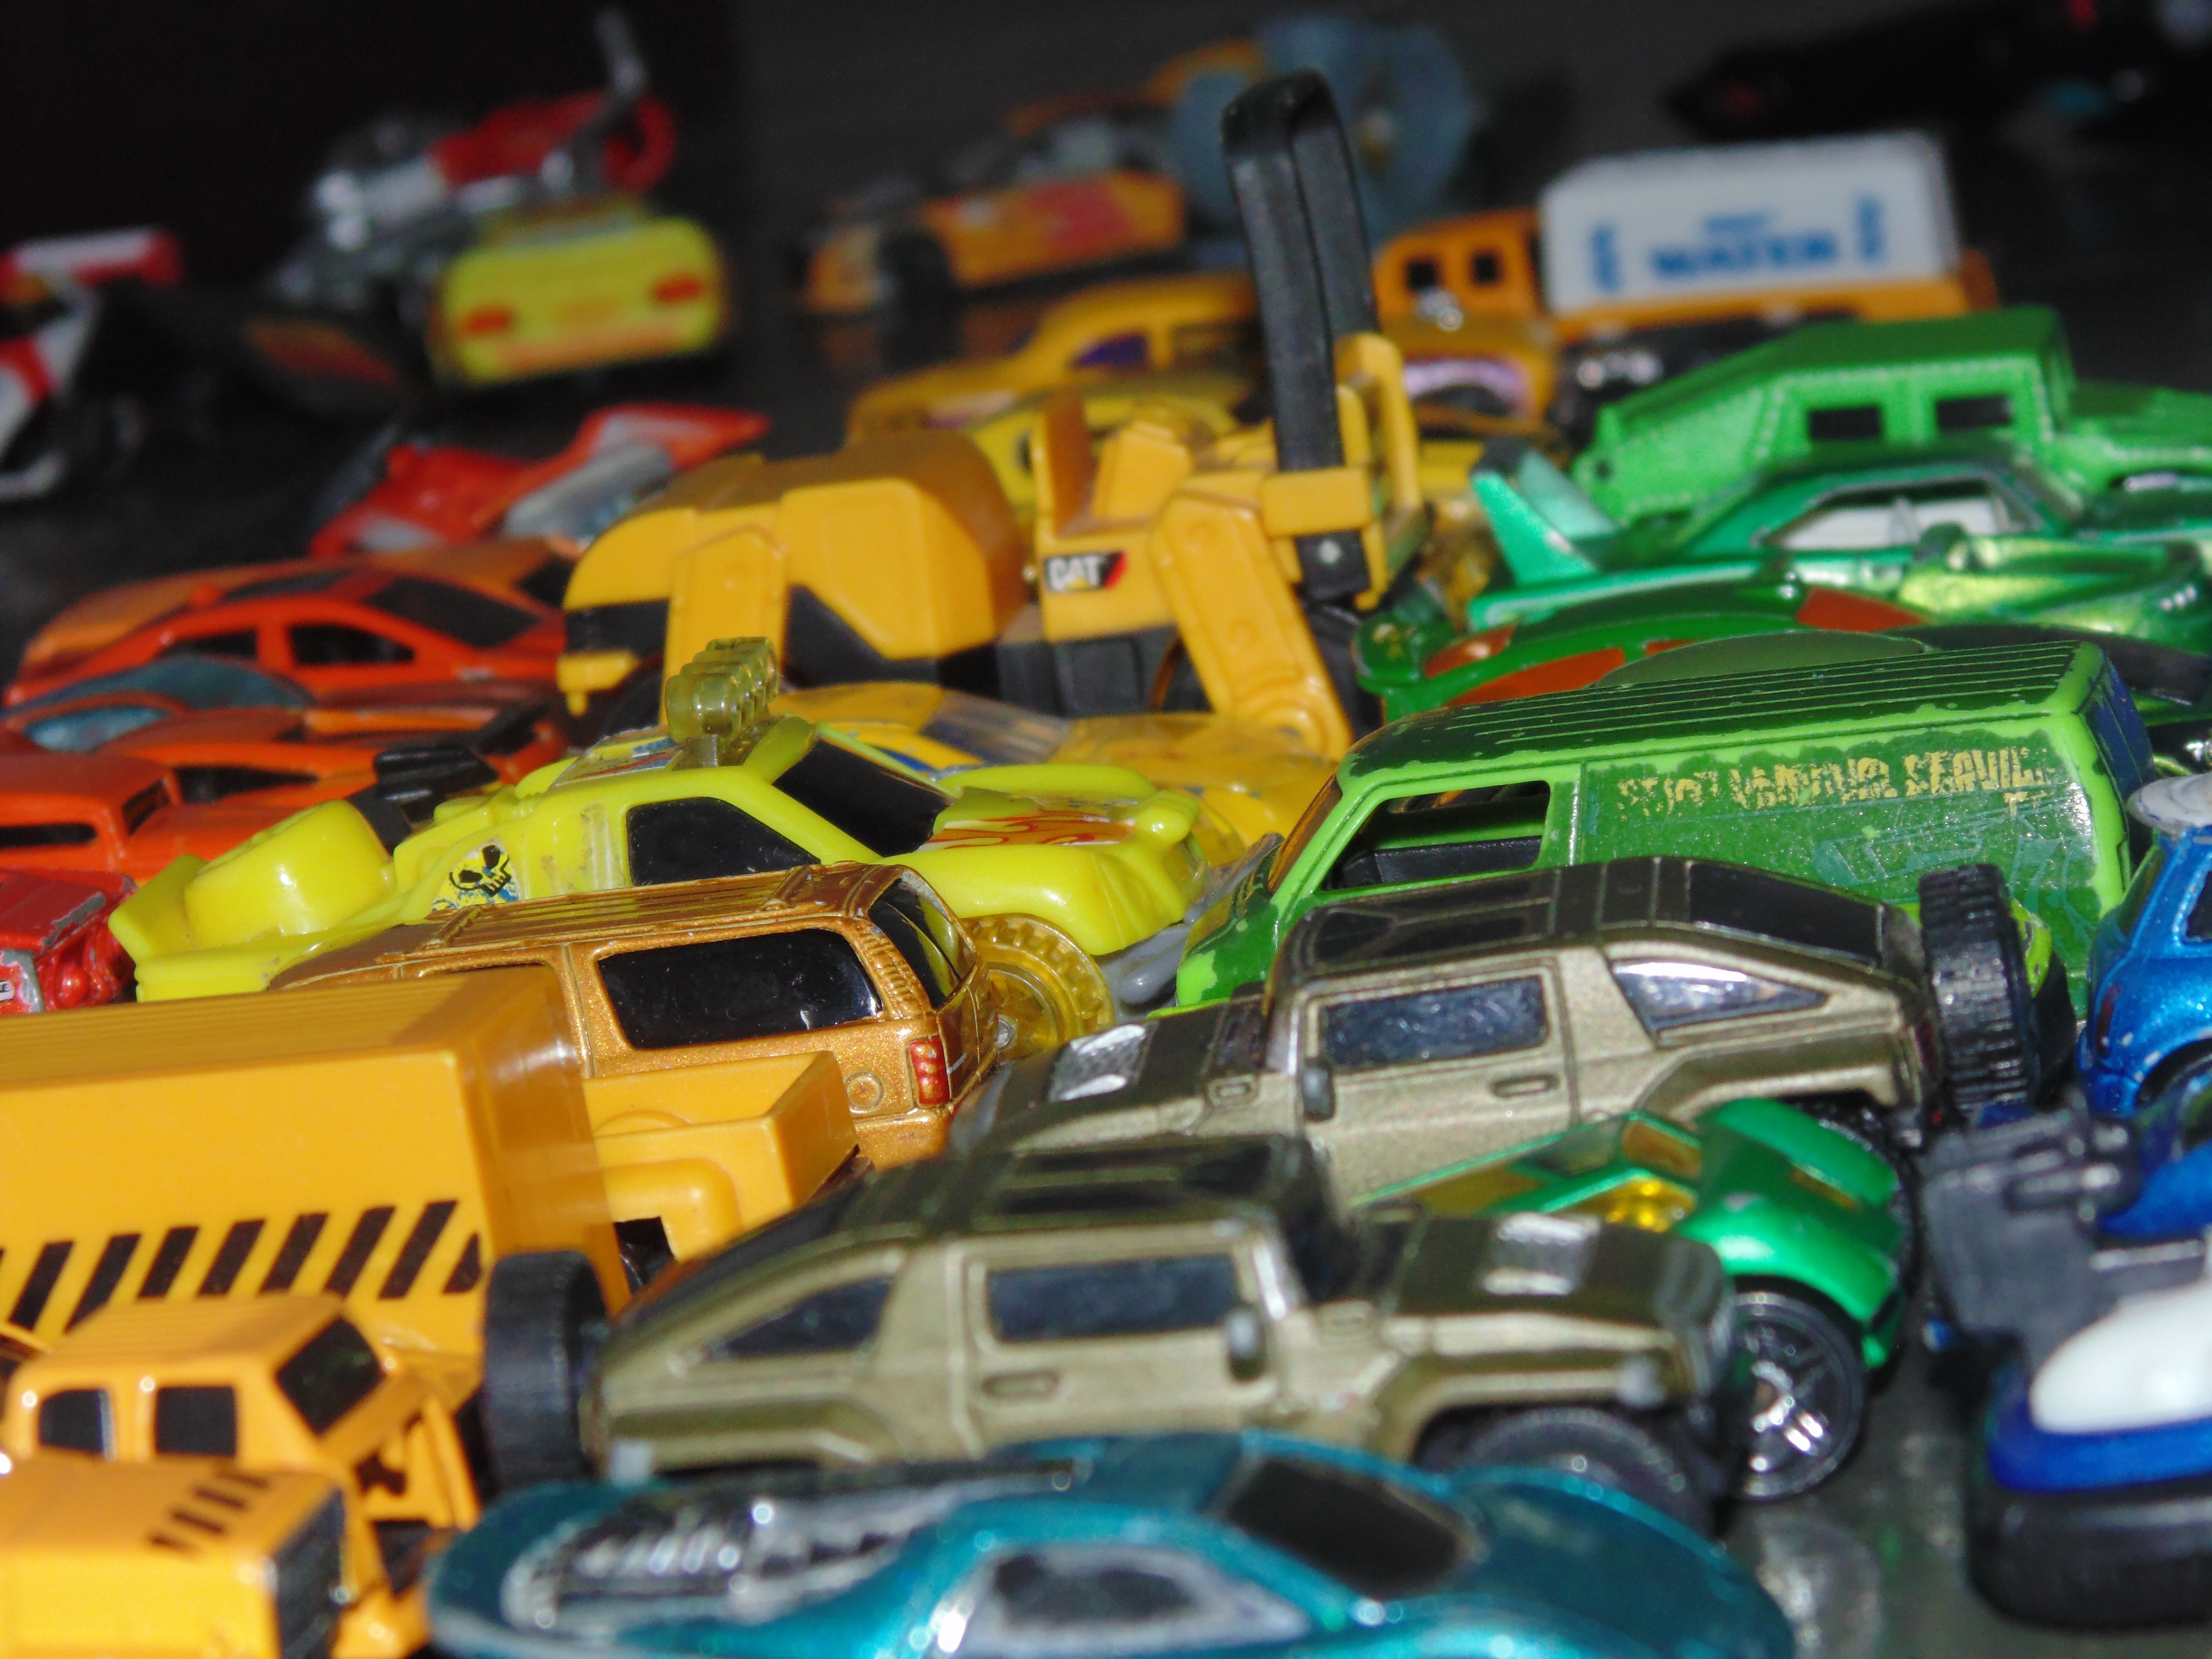
vehicle, toy, parking lot, lego, monster truck, model car, toy cars, rent a car, dirt track racing